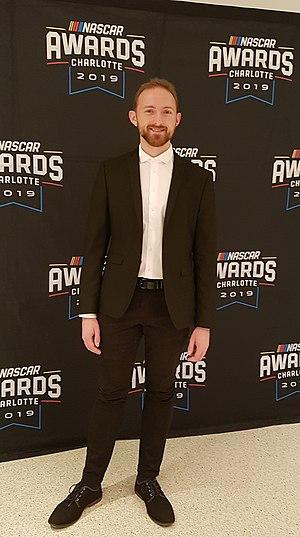
Alain Mosqueron durant les NASCAR Awards 2019 à Charlotte
Alain Mosqueron, né le 31 janvier 1992 à Cherbourg, est un pilote automobile français actuellement engagé en Nascar Whelen Euro Series.